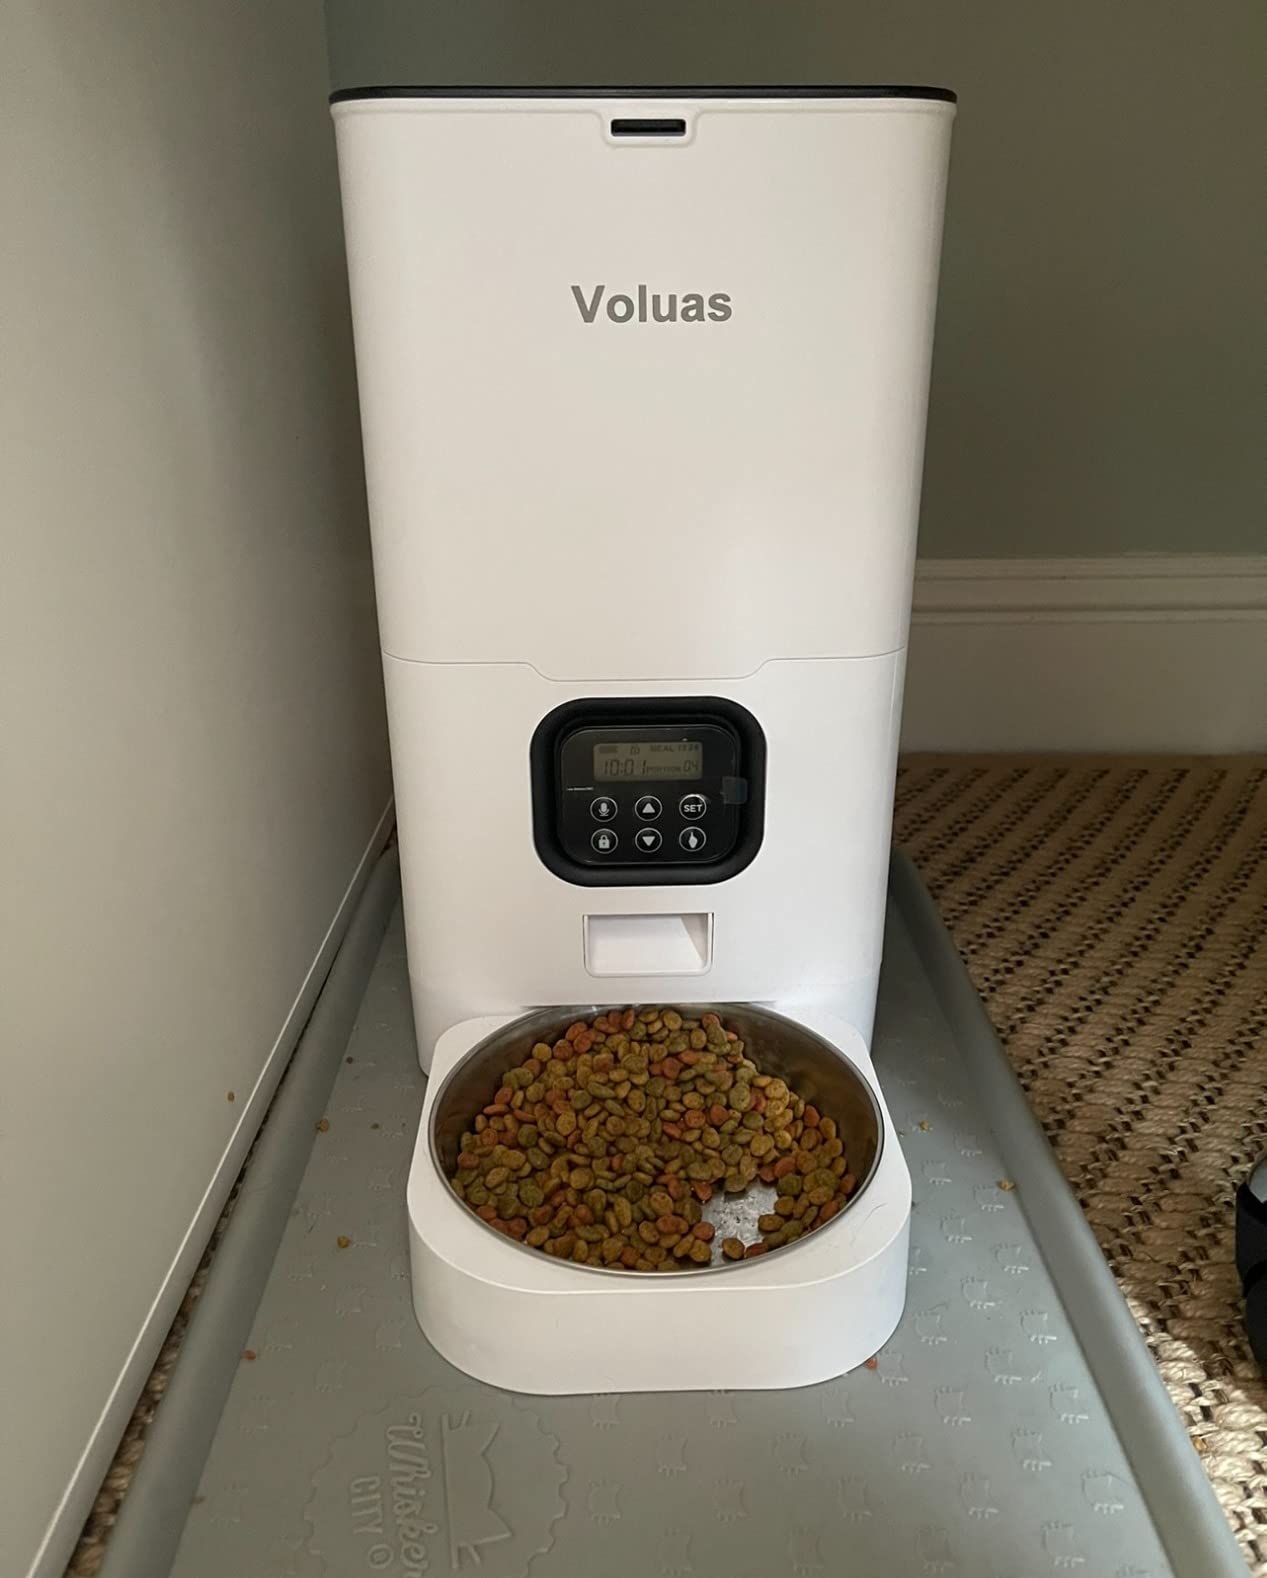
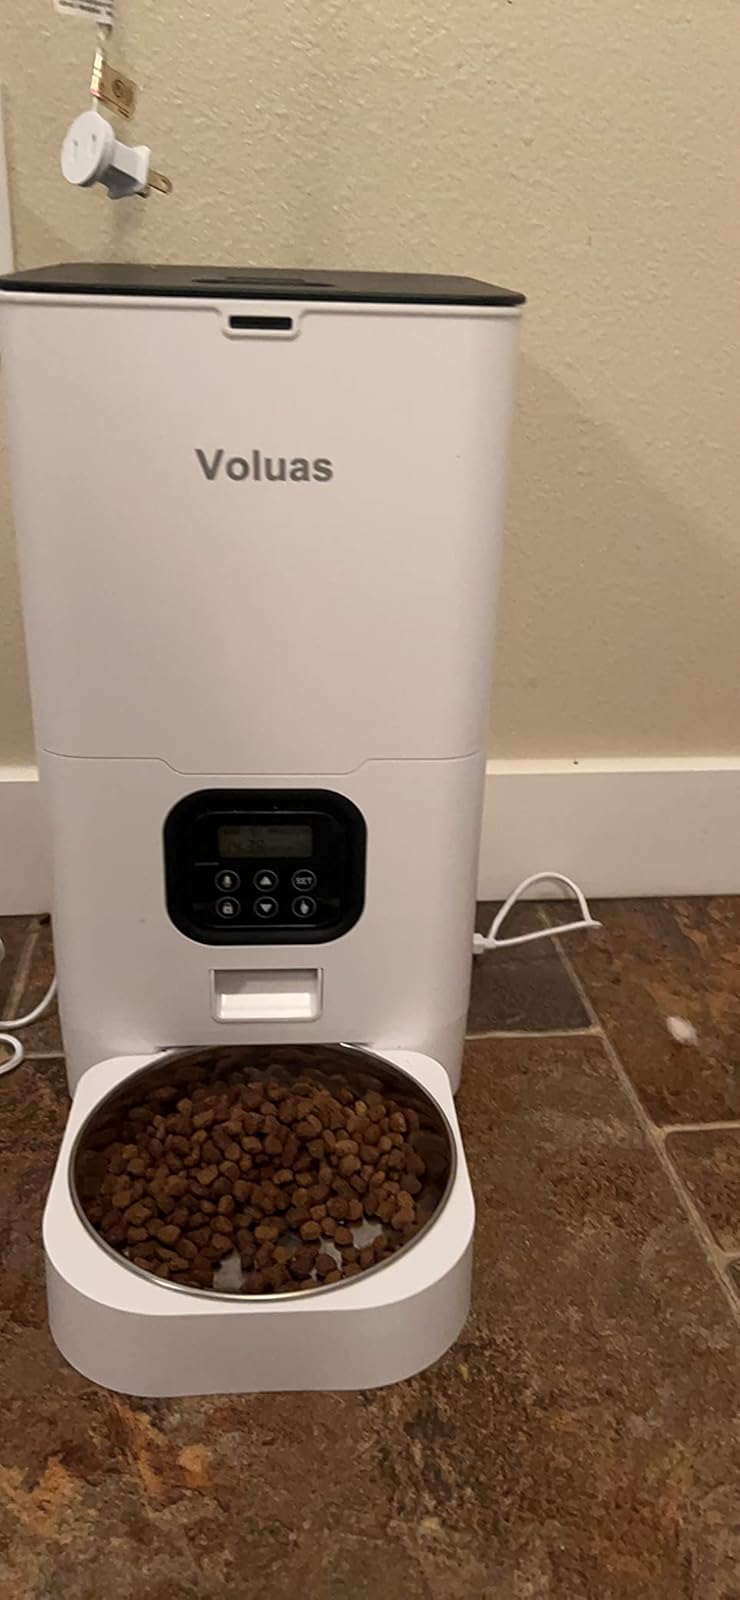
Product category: items_feeder
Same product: yes